Ultra-Humanite

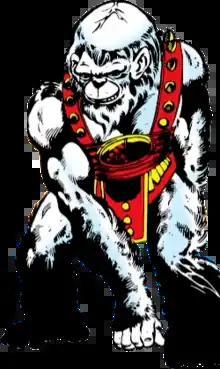
The Ultra-Humanite in his white gorilla body as seen on a panel of "Justice League of America" #196 (November 1981). Art by George Pérez.

Ultra-Humanite (Gerard Shugel) is a supervillain appearing in American comic books published by DC Comics. He first appeared as a recurring adversary of Superman, and was among the first villains faced by him. He was designed to be the polar opposite of Superman; while Superman is a hero with superhuman strength, Ultra-Humanite is a criminal mastermind who has a crippled body but a highly advanced intellect. The Ultra-Humanite served as Superman's nemesis until Alexei Luthor and his Silver Age counterpart Lex Luthor were introduced in the comics. The origins of the super-criminal known as the Ultra-Humanite are shrouded in mystery. Even he claims not to remember his true name or appearance and attributes his vast intellect and mental prowess to scientific experiments of an unknown nature.